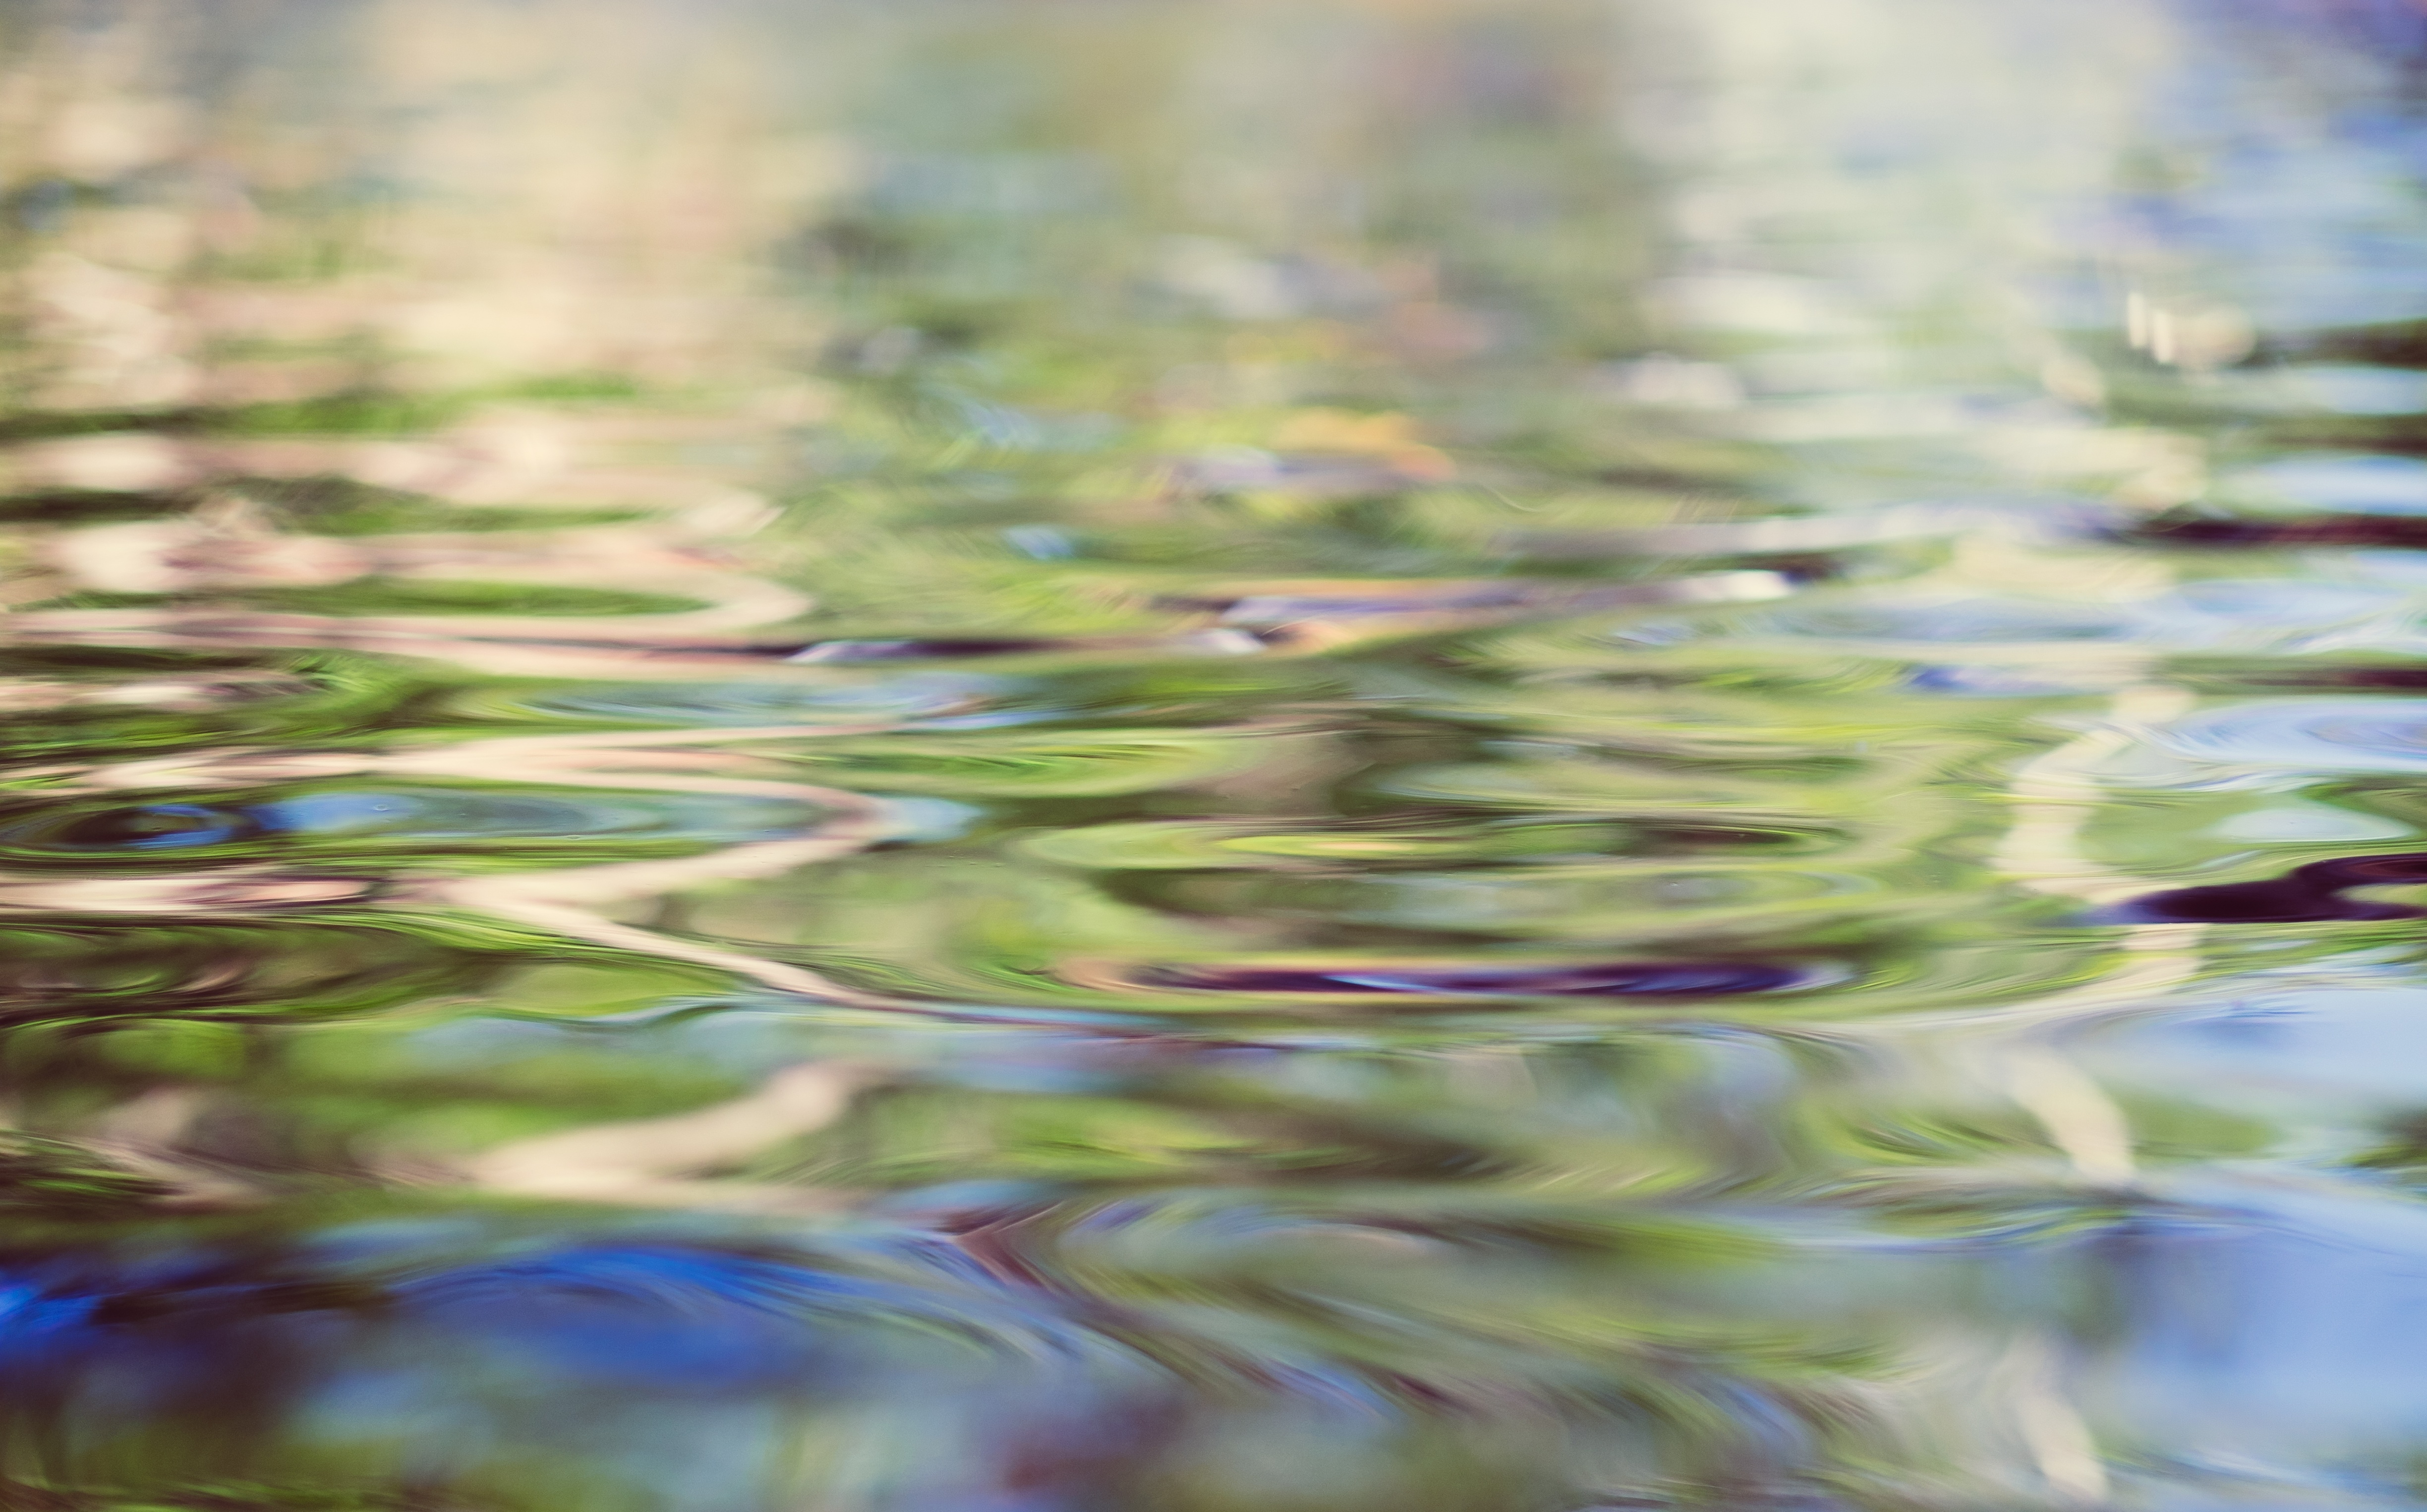
tree, water, nature, forest, grass, branch, plant, meadow, sunlight, leaf, flower, pond, green, reflection, autumn, botany, season, wetland, woodland, habitat, natural environment, woody plant